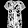
Label: Shirt